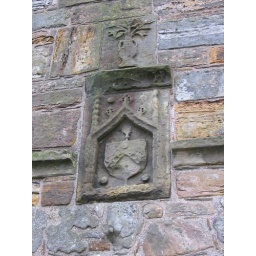
A rock thing in a rock wall